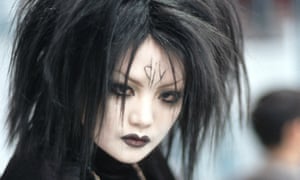
Gender: women